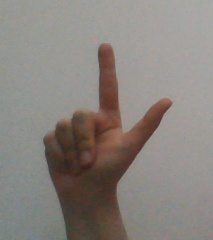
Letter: laam